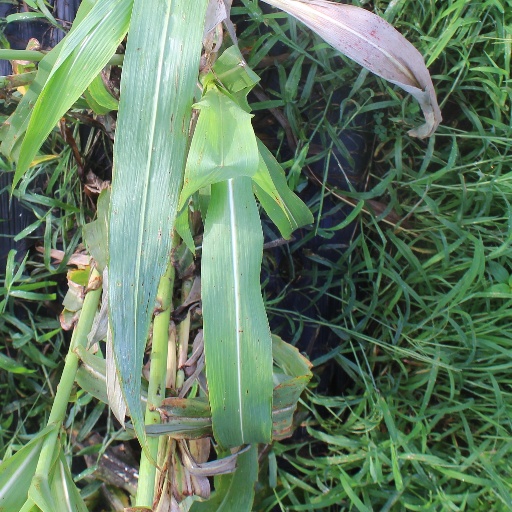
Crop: sorghum